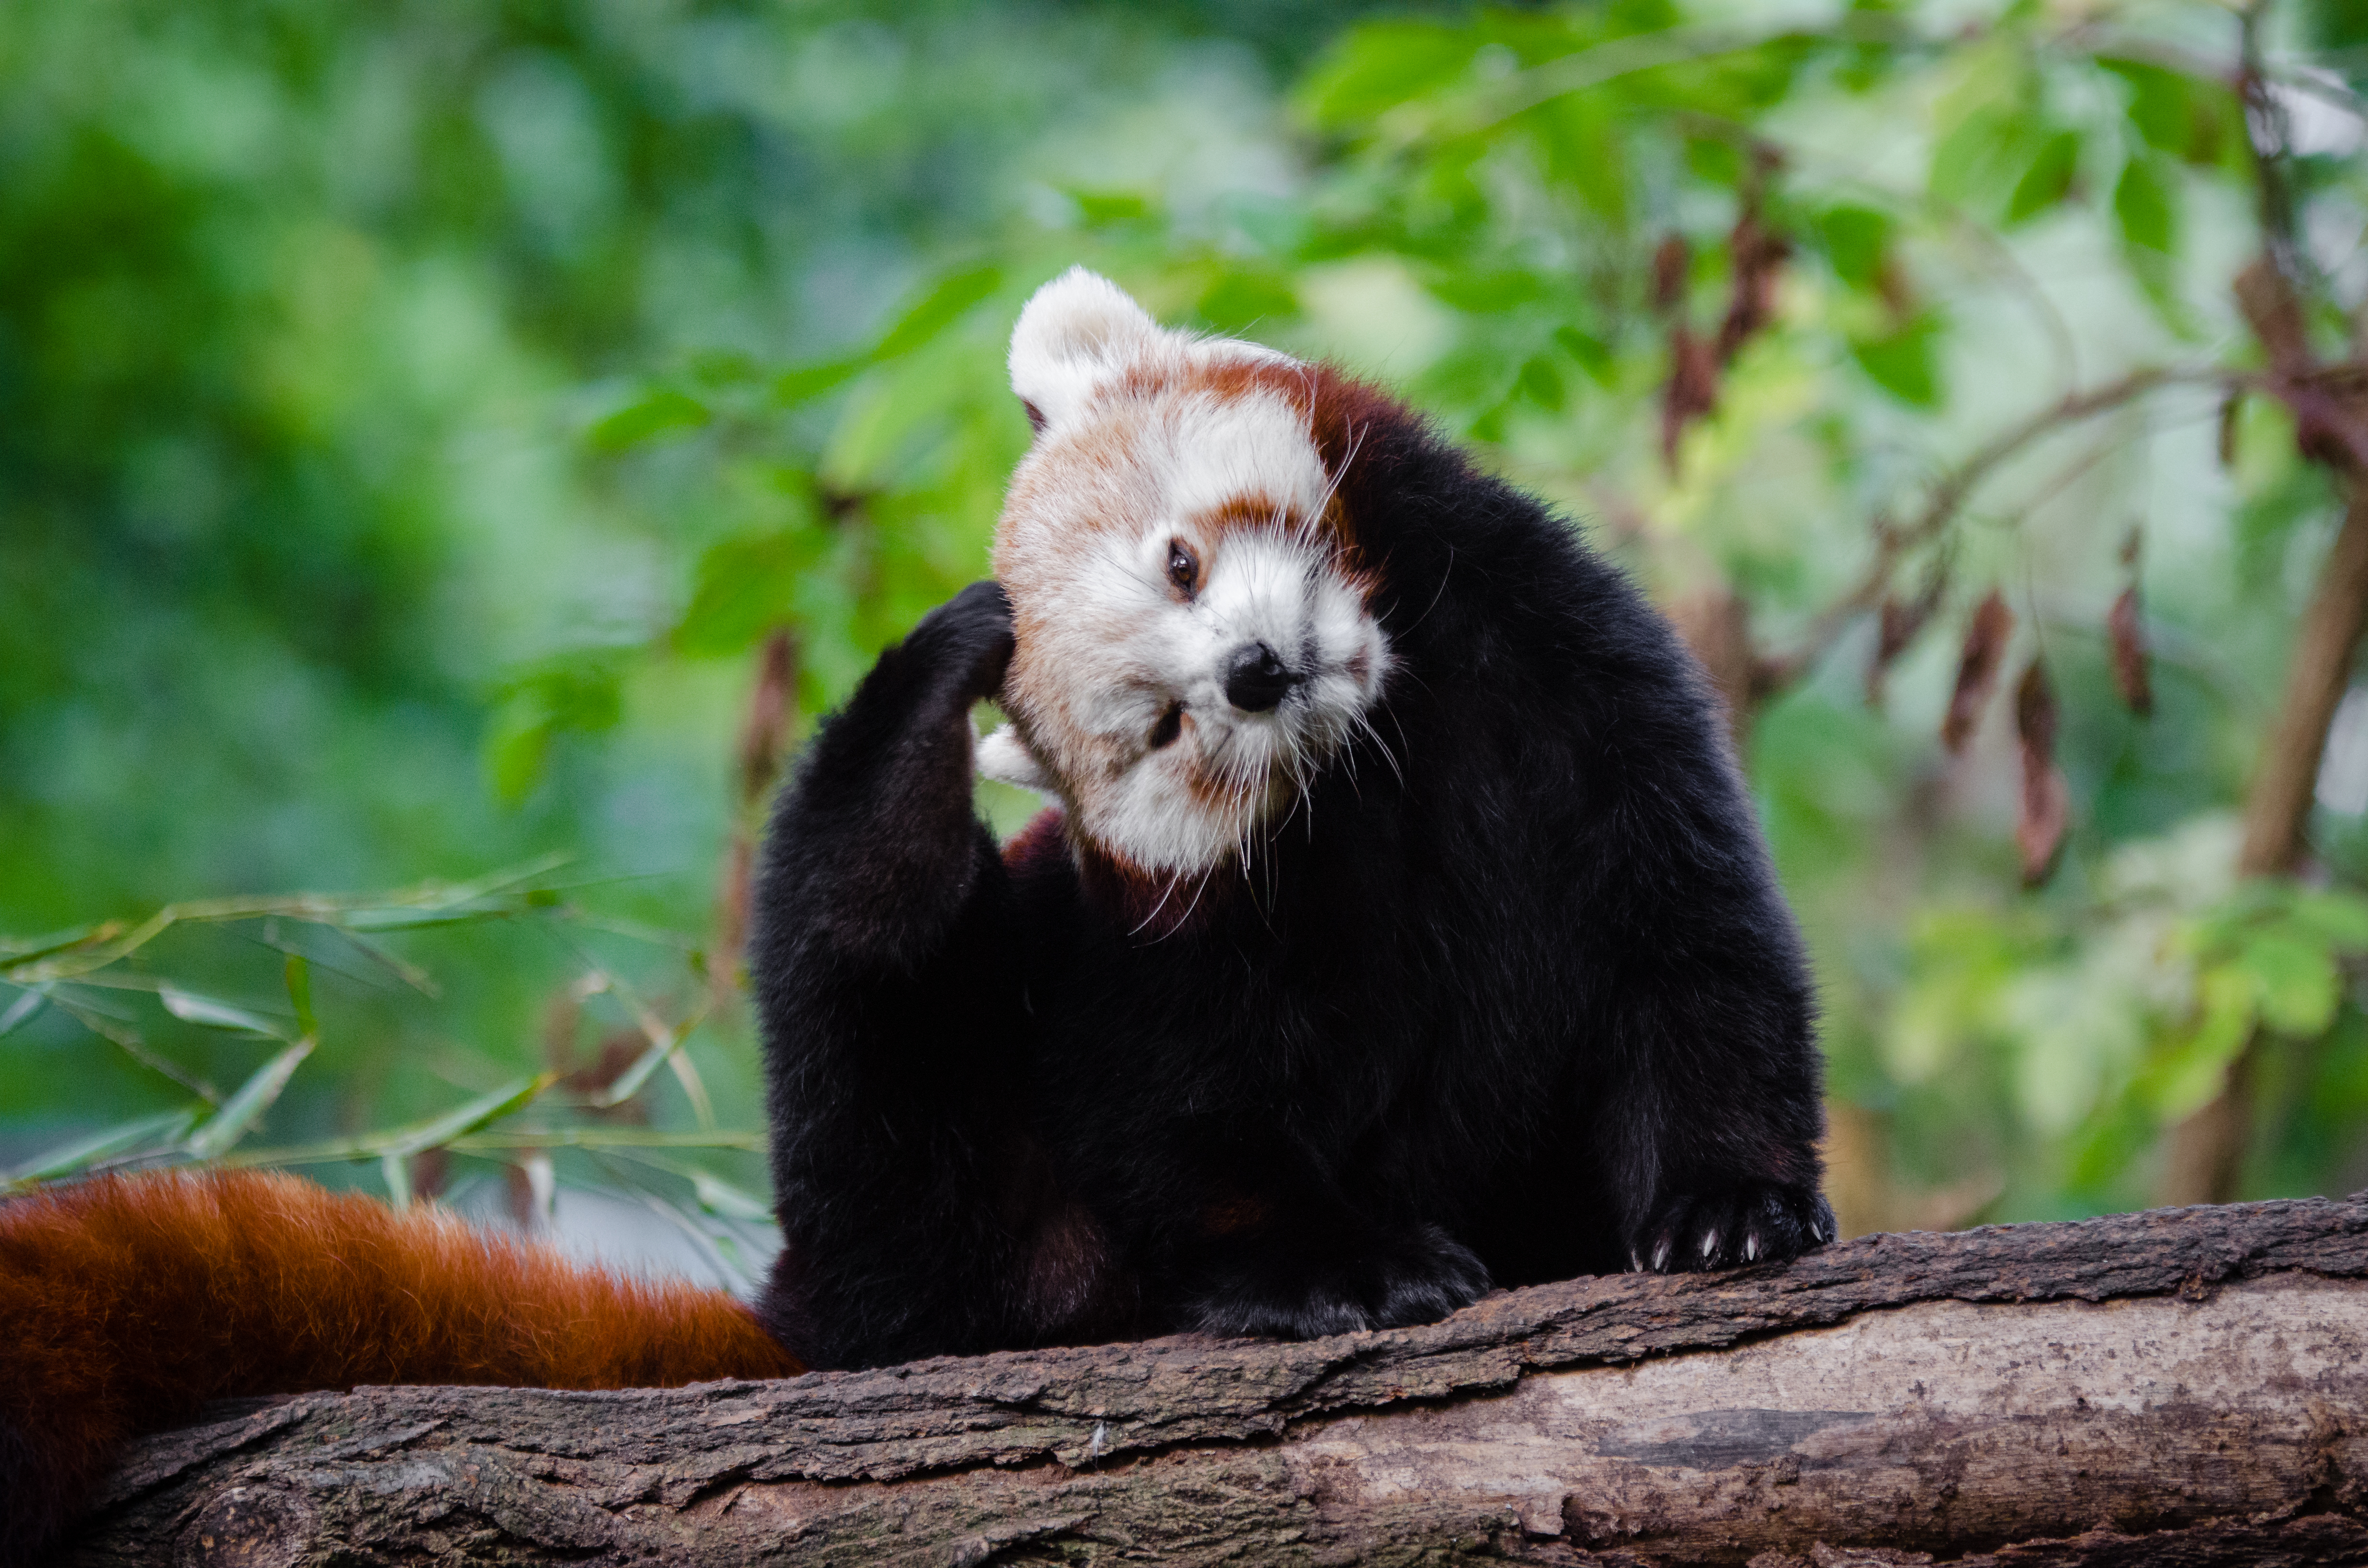
tree, nature, bokeh, blur, field, vintage, sweet, feet, animal, cute, female, wildlife, zoo, fur, orange, young, spring, green, high, red, foot, mammal, nikon, fauna, red panda, panda, 2015, face, nose, paw, tail, animals, ears, endangered, vertebrate, germany, deutschland, frhling, natur, paws, tier, depth, iso, ss, depthoffield, fell, grn, gesicht, baum, adorable, bamboo, d7000, roter, kleiner, niedlich, sues, suess, species, bedrohte, tierart, tierpark, weiblich, jungtier, jung, ohren, schwanz, nase, bedroht, ailurus, fulgens, mozilla, firefox, wochenende, weekend, polecat